The Harvest Gypsies

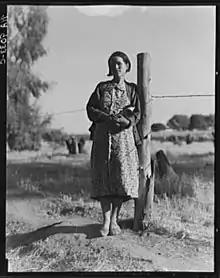
Pregnant migrant woman living in a squatter camp in Kern County, CA.- Dorothea Lange 1936

"The Harvest Gypsies" preceded several of Steinbeck's celebrated works with migrant workers at the center, among them "Of Mice and Men" (1937) and "The Grapes of Wrath" (1939). According to Steinbeck scholar Robert DeMott, "The Harvest Gypsies" provided Steinbeck a repository of precise information and folk values: "From countless hours of listening to migrant people, working beside them, listening to them and sharing their problems, Steinbeck drew all the correct details of human form, language, and landscape that ensure artistic verisimilitude, as well as the subtler nuances of dialect, idiosyncratic tics, habits, and gestures, which animate fictional characterization." This rich information would figure in his later works, as Steinbeck used the experience to create not only the vibrant characters but also the vivid settings of migrant camps. A host of details first described in "The Harvest Gypsies" reappear in "The Grapes of Wrath", among them Steinbeck's portrayals of the “dignity and decency” of government camps, the widespread hunger and suffering of children, and the injustice of the authorities operating within the camps.Even the famous conclusion of "The Grapes of Wrath" finds a basis within the account of a stillborn child in "The Harvest Gypsies".